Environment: real
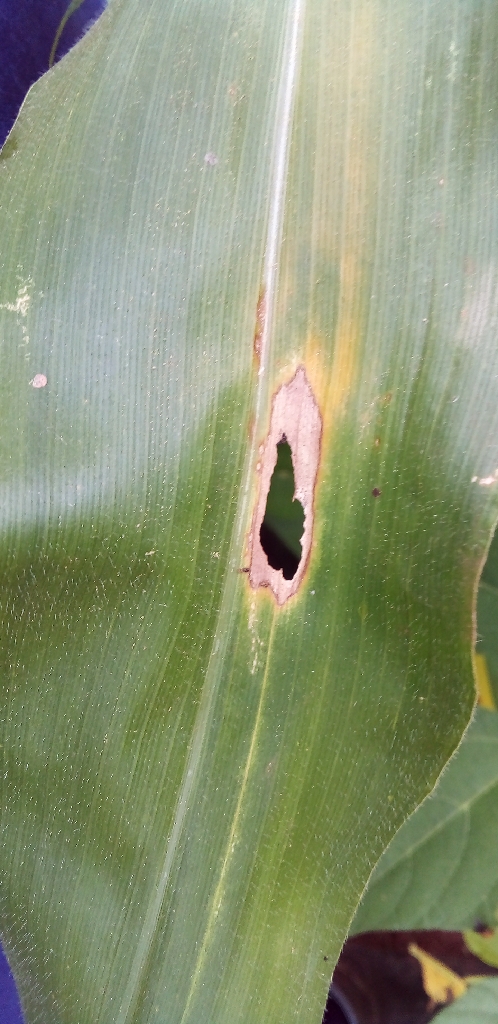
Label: northern_corn_leaf_blight